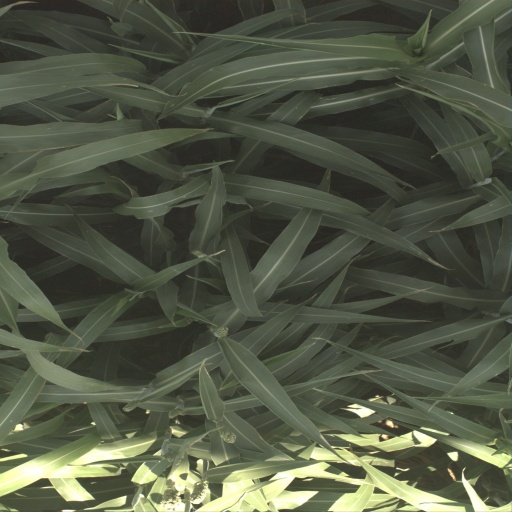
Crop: sorghum